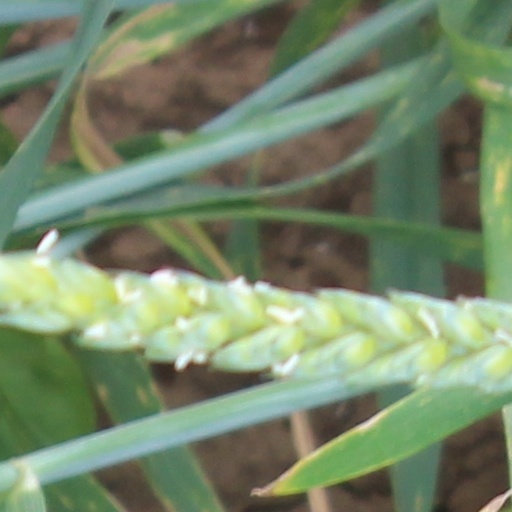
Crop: wheat